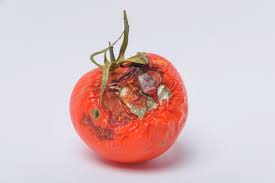
Label: trash